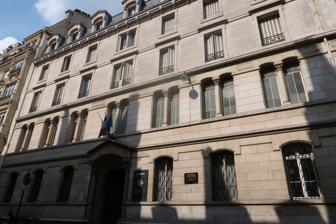
Building: Lycée Racine
Country: France
Year built: 1886
School in France Lycée Jean Racine Location 20 rue du Rocher (site principal, Rocher ) 38 rue de Naples (second site, Naples ), Paris France Coordinates 48°52′35″N 2°19′22″E / 48.876472°N 2.322656°E / 48.876472; 2.322656 Information Type Établissement public local d'enseignement (EPLE) Established 1886 ( 1886 ) Principal Marie RUSCH Staff ~120 teachers Faculty ~1,200 students Website lyc-racine .scola .ac-paris .fr The lycée Racine is a public school in the quartier de l'Europe located in the 8th arrondissement of Paris . It consists of a lycée as well as BTS assistant manager and BTS bank staff courses. It takes the name of Jean Racine , playwright and historiographer to the King. The main site is served by the métro stations of Saint-Lazare , Saint-Augustin and Europe . The second site (Naples) is served by the stations Villiers , Europe and Miromesnil . History Porch. Lycée Racine was built by the architect Paul Gout and opened in 1886. It was the second girls' school to open in Paris, after the lycée Fénelon . The establishment bears the name of Jean Racine , French playwright of the 17th century. Organisation The lycée is split into two sites: the main site is located at 20 rue du Rocher ( Rocher ), and the second site is located at 38 rue de Naples ( Naples ). The acquisition of the second site allowed the school to increase capacity, and start bilingual and trilingual BTS classes. The sport classes take place in the gymnasium of Naples and in the outside areas. However, there are also some sport activities at Rocher . Each site has its own school life, its own canteen, and its own library. Classes are run between the two sites, apart from the science track (S) and part-time courses (double courses in music and dance) which take place at Rocher for practical reasons. Classes The lycée Racine includes part-time classes for those students involved in arts at a high level in national or regional conservatoires, etc. It has its own orchestra and choir. Students are able to use their free time to practice the arts, and are offered parallel baccalauréats in literature and science. The lycée has (school year 2016/2017) : Class/Series G&T S ES L STMG BTS Second 10 First 5 2 3 2 Last 5 3 4 2 Supérieur (BTS 1&2) 4 There are currently around 1,200 and 120. Lycée ranking In 2016, the lycée was ranked 68th out of 112 at départemental level in terms of teaching quality, and 652nd at national level. The ranking is based on three criteria: the level of bac results, the proportion of students obtaining their baccalauréat who spent their last two years at the establishment, and the value added (calculated based on social origin of the students, their age, and their national diploma results). 97% achieved in 2016. 100% in L. Alumni Current and former teachers Didier Blonde , writer (essays and theatre) Valérie Hannin , historian, editor of the magazine L'Histoire (history-geography) Vincent Warnier , organist (music) Jacques Bardin (writer) Lucie Aubrac Former students Violette Leduc (1907–1972), novelist Jeanne Balibar (1968–), actress Pauline Benda aka Madame Simone (1877–1985), actress and academic Gabrielle Dorziat , actress Germaine Chénin-Moselly (1902–1950), engraver Madeleine Renaud (1900–1994), actress Mila Racine (1921–1945), resistant Monique Pelletier , politician Monique Canto-Sperber , philosopher Monique Cottret , historian Geneviève Page , actress Françoise Héritier , anthropologist Sabine Azéma , actress Élisabeth Roudinesco , psychoanalyst Isabelle Oehmichen , pianist Anne Brunswic , journalist and writer Élisabeth Platel , dancer, head of the school of dance of the Opéra de Paris Romane Bohringer , actress Alice Taglioni , pianist and actress Adèle Exarchopoulos , actress Kevin Razy , humorist Max Boublil , humorist Lola Créton , actress Patrick Dupond , dancer Thierry Malandain , choreographer, director of the ballet Biarritz Clément Ducol , orchestrator Marc Coppey , cellist Abdel Rahman El Bacha , pianist Clovis Cornillac , comedian Laurent Hilaire , dancer and master of the ballet of the Opéra de Paris. François-Xavier Roth , orchestrator Isabelle Guérin (dancer in the Ballet of the Opéra national de Paris) Jean-François Zygel (pianist) Jérôme Bonnell (director) Pierre Pincemaille , musician and organist. See also School portal France portal History of the education of girls in France Girls' schools Notes and references